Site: brandenburg
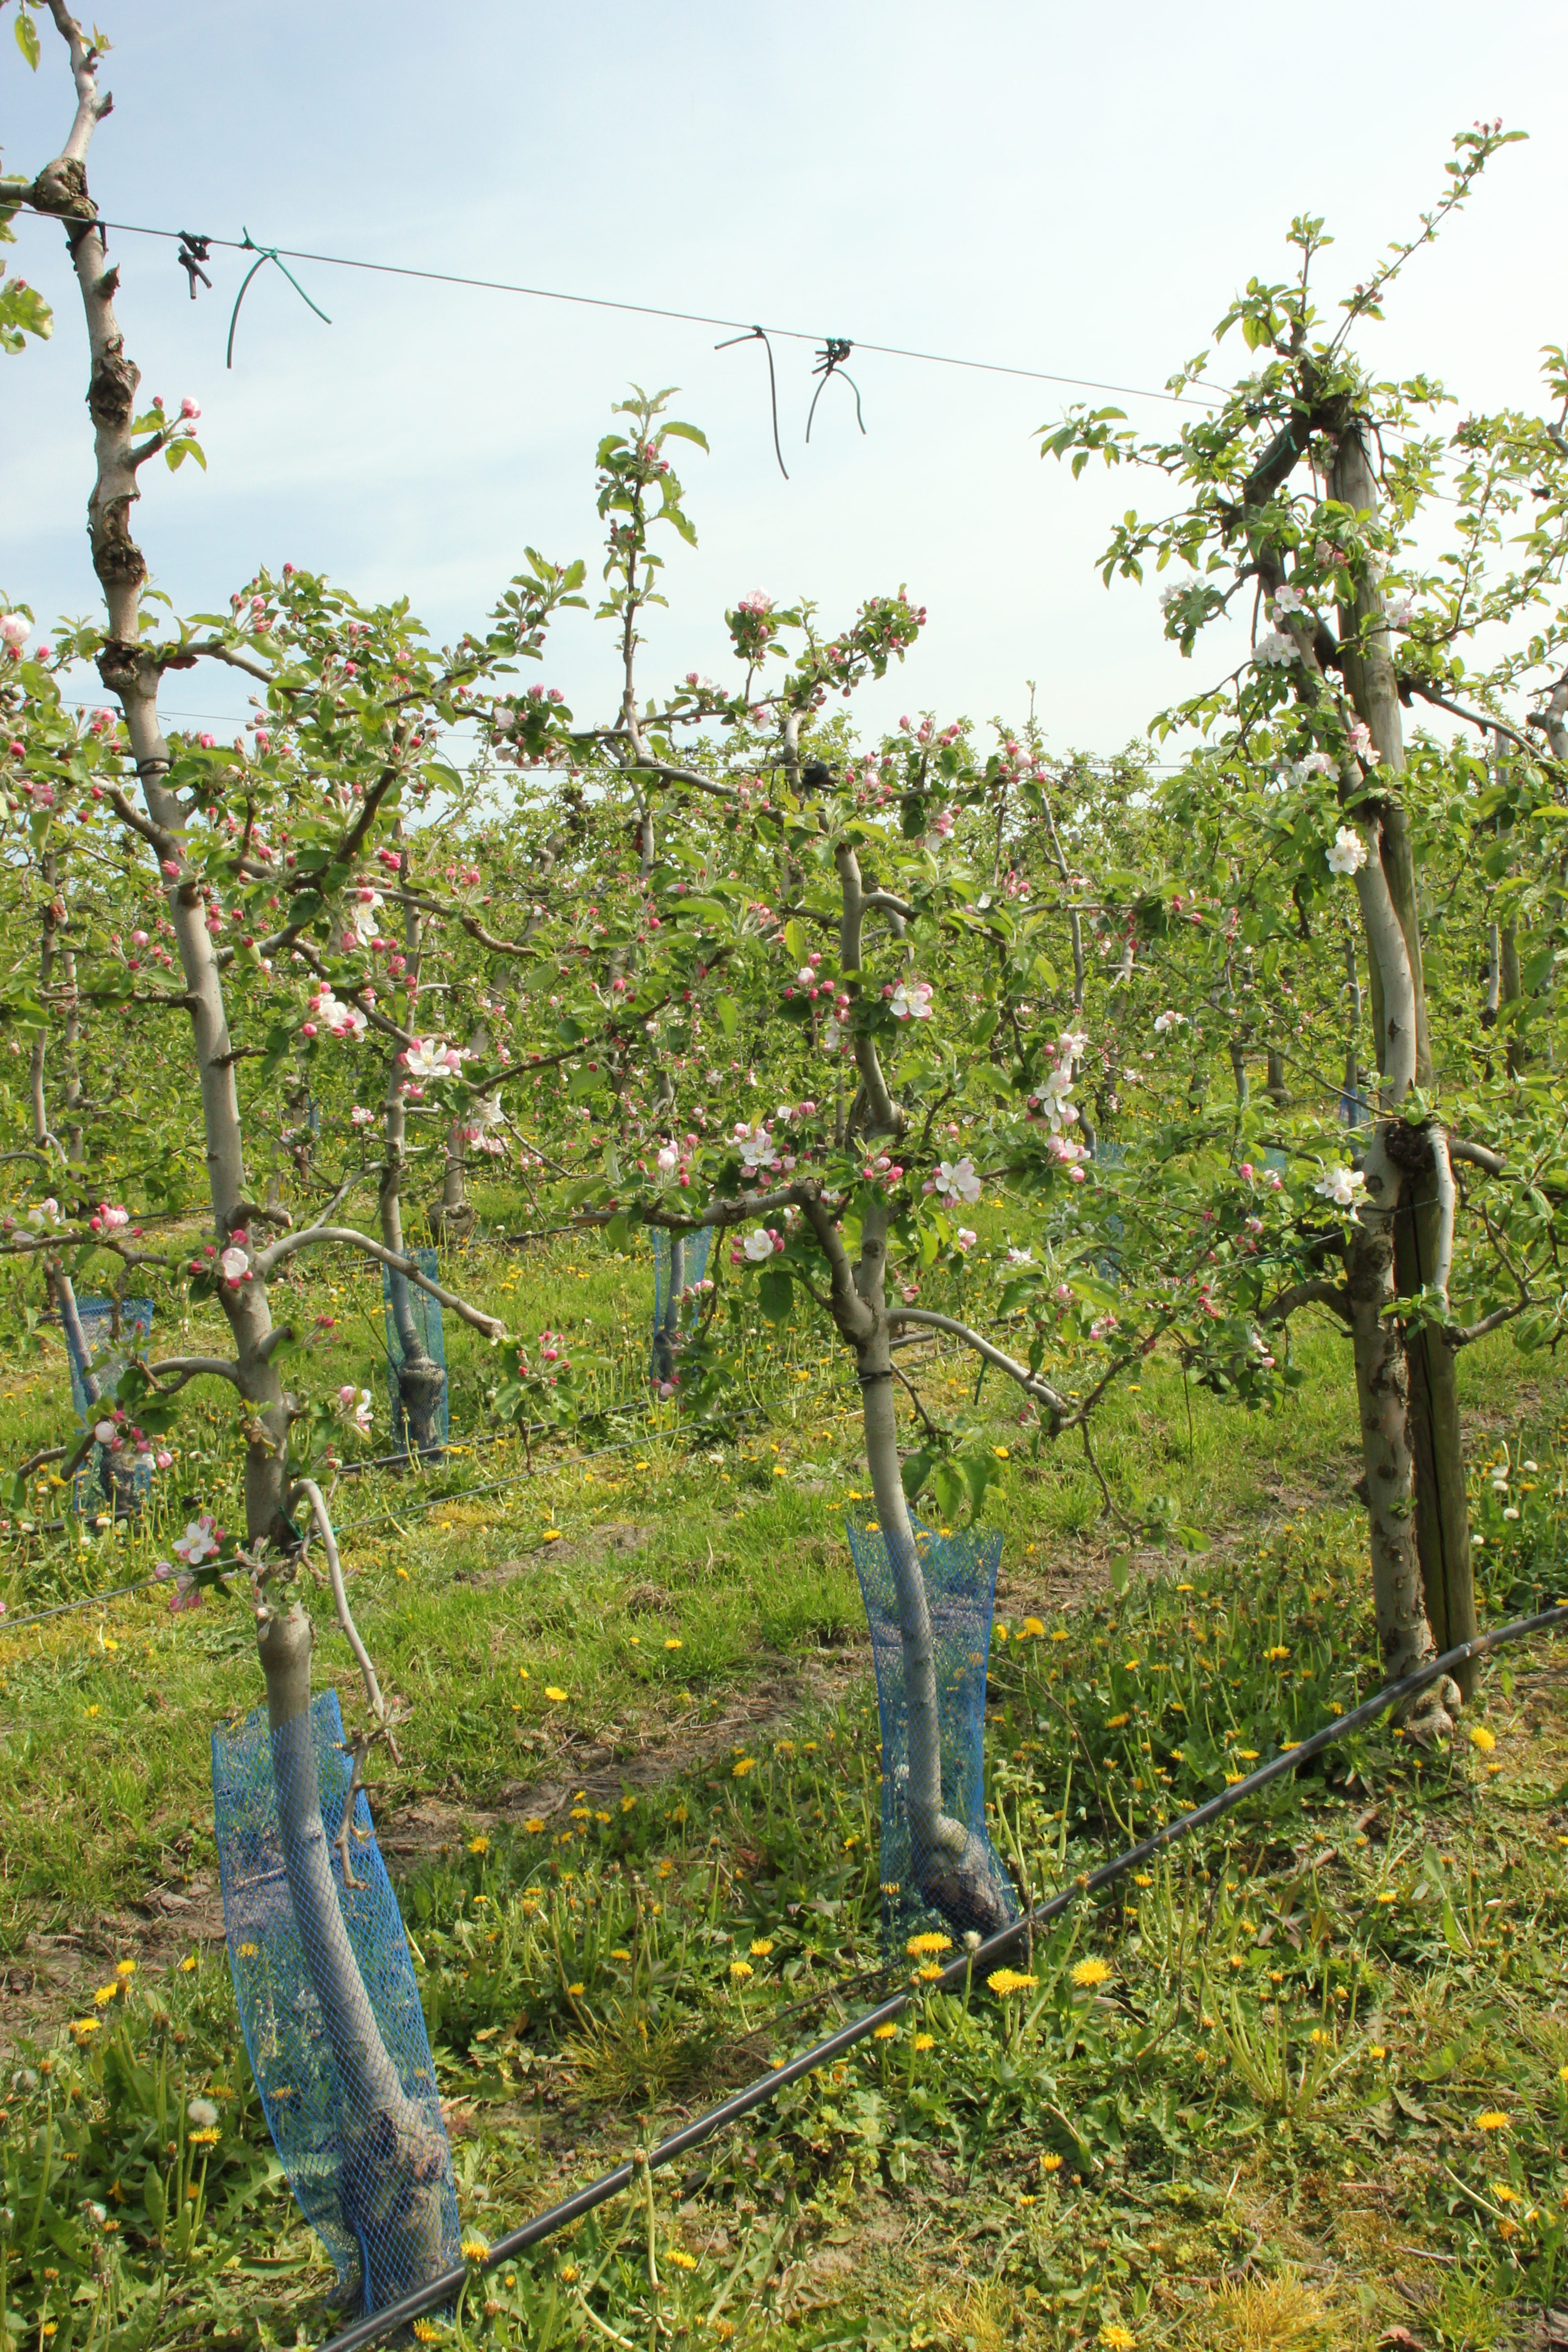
Growth stage (BBCH 60): Flowering